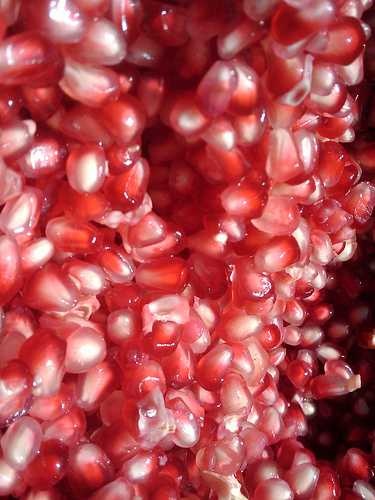
Label: Pomegranate